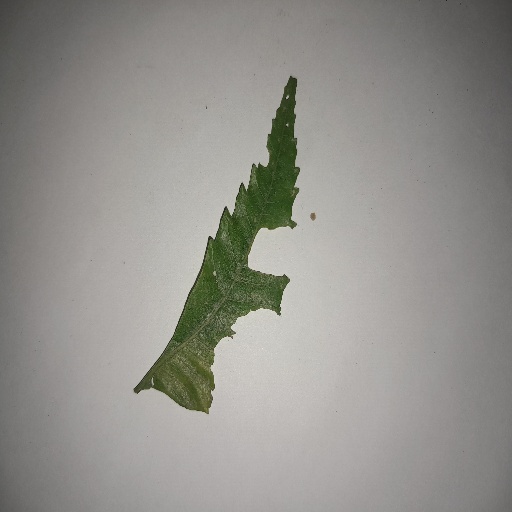
Species: Neem
Leaf condition: Shot Hole Leaf